Evergreen Marine Corporation

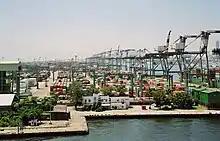
Evergreen Kaohsiung Container Terminal, Taiwan

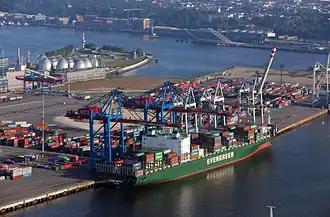
The "Ever Safety" in Hamburg, June 2013

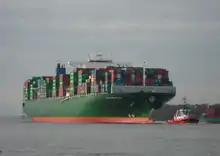
The "Thalassa Hellas" on its maiden voyage

Evergreen Marine (including Uniglory, Lloyd Triestino & Hatsu) operated 153 container ships with on 1 May 2005. In total, Evergreen Marine operated 178 container ships in 2008.